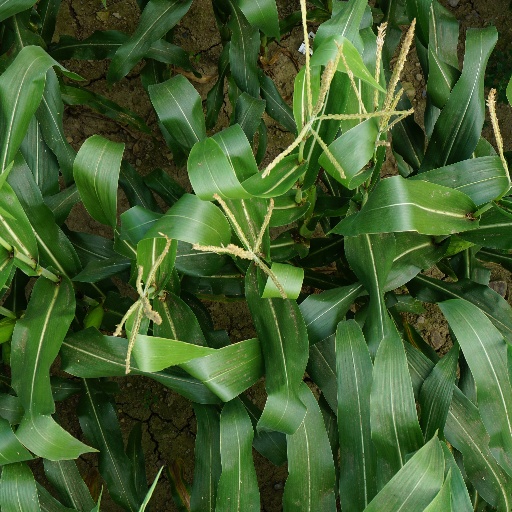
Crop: maize; corn